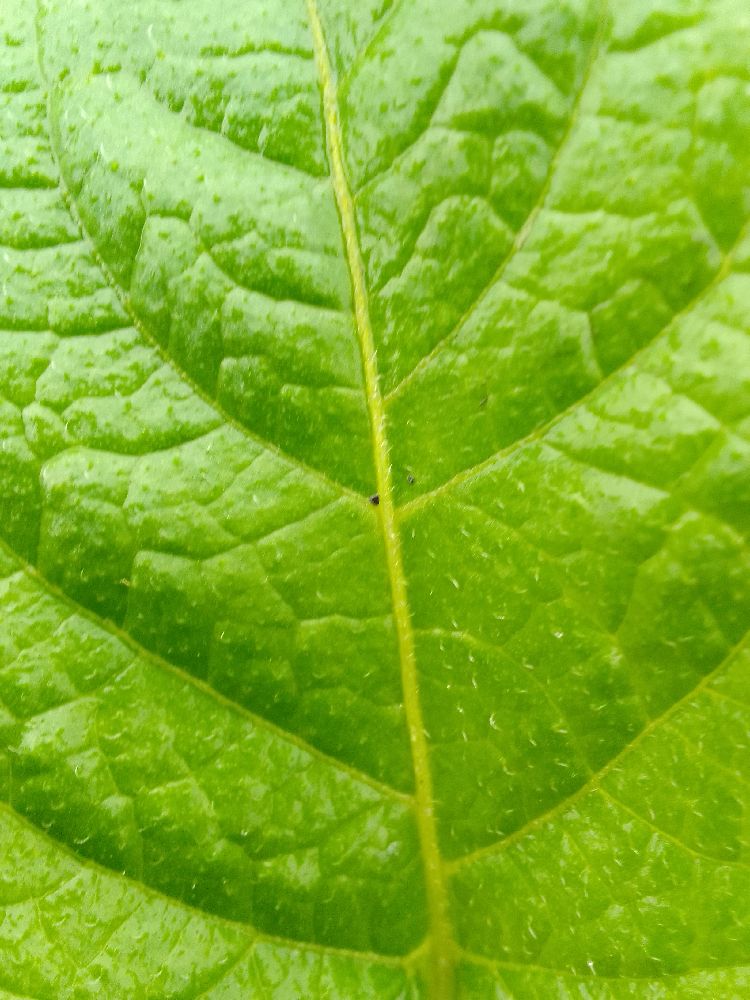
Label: Healthy